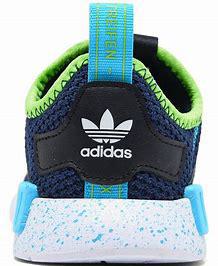
Brand: Adidas
Model: NMD 360